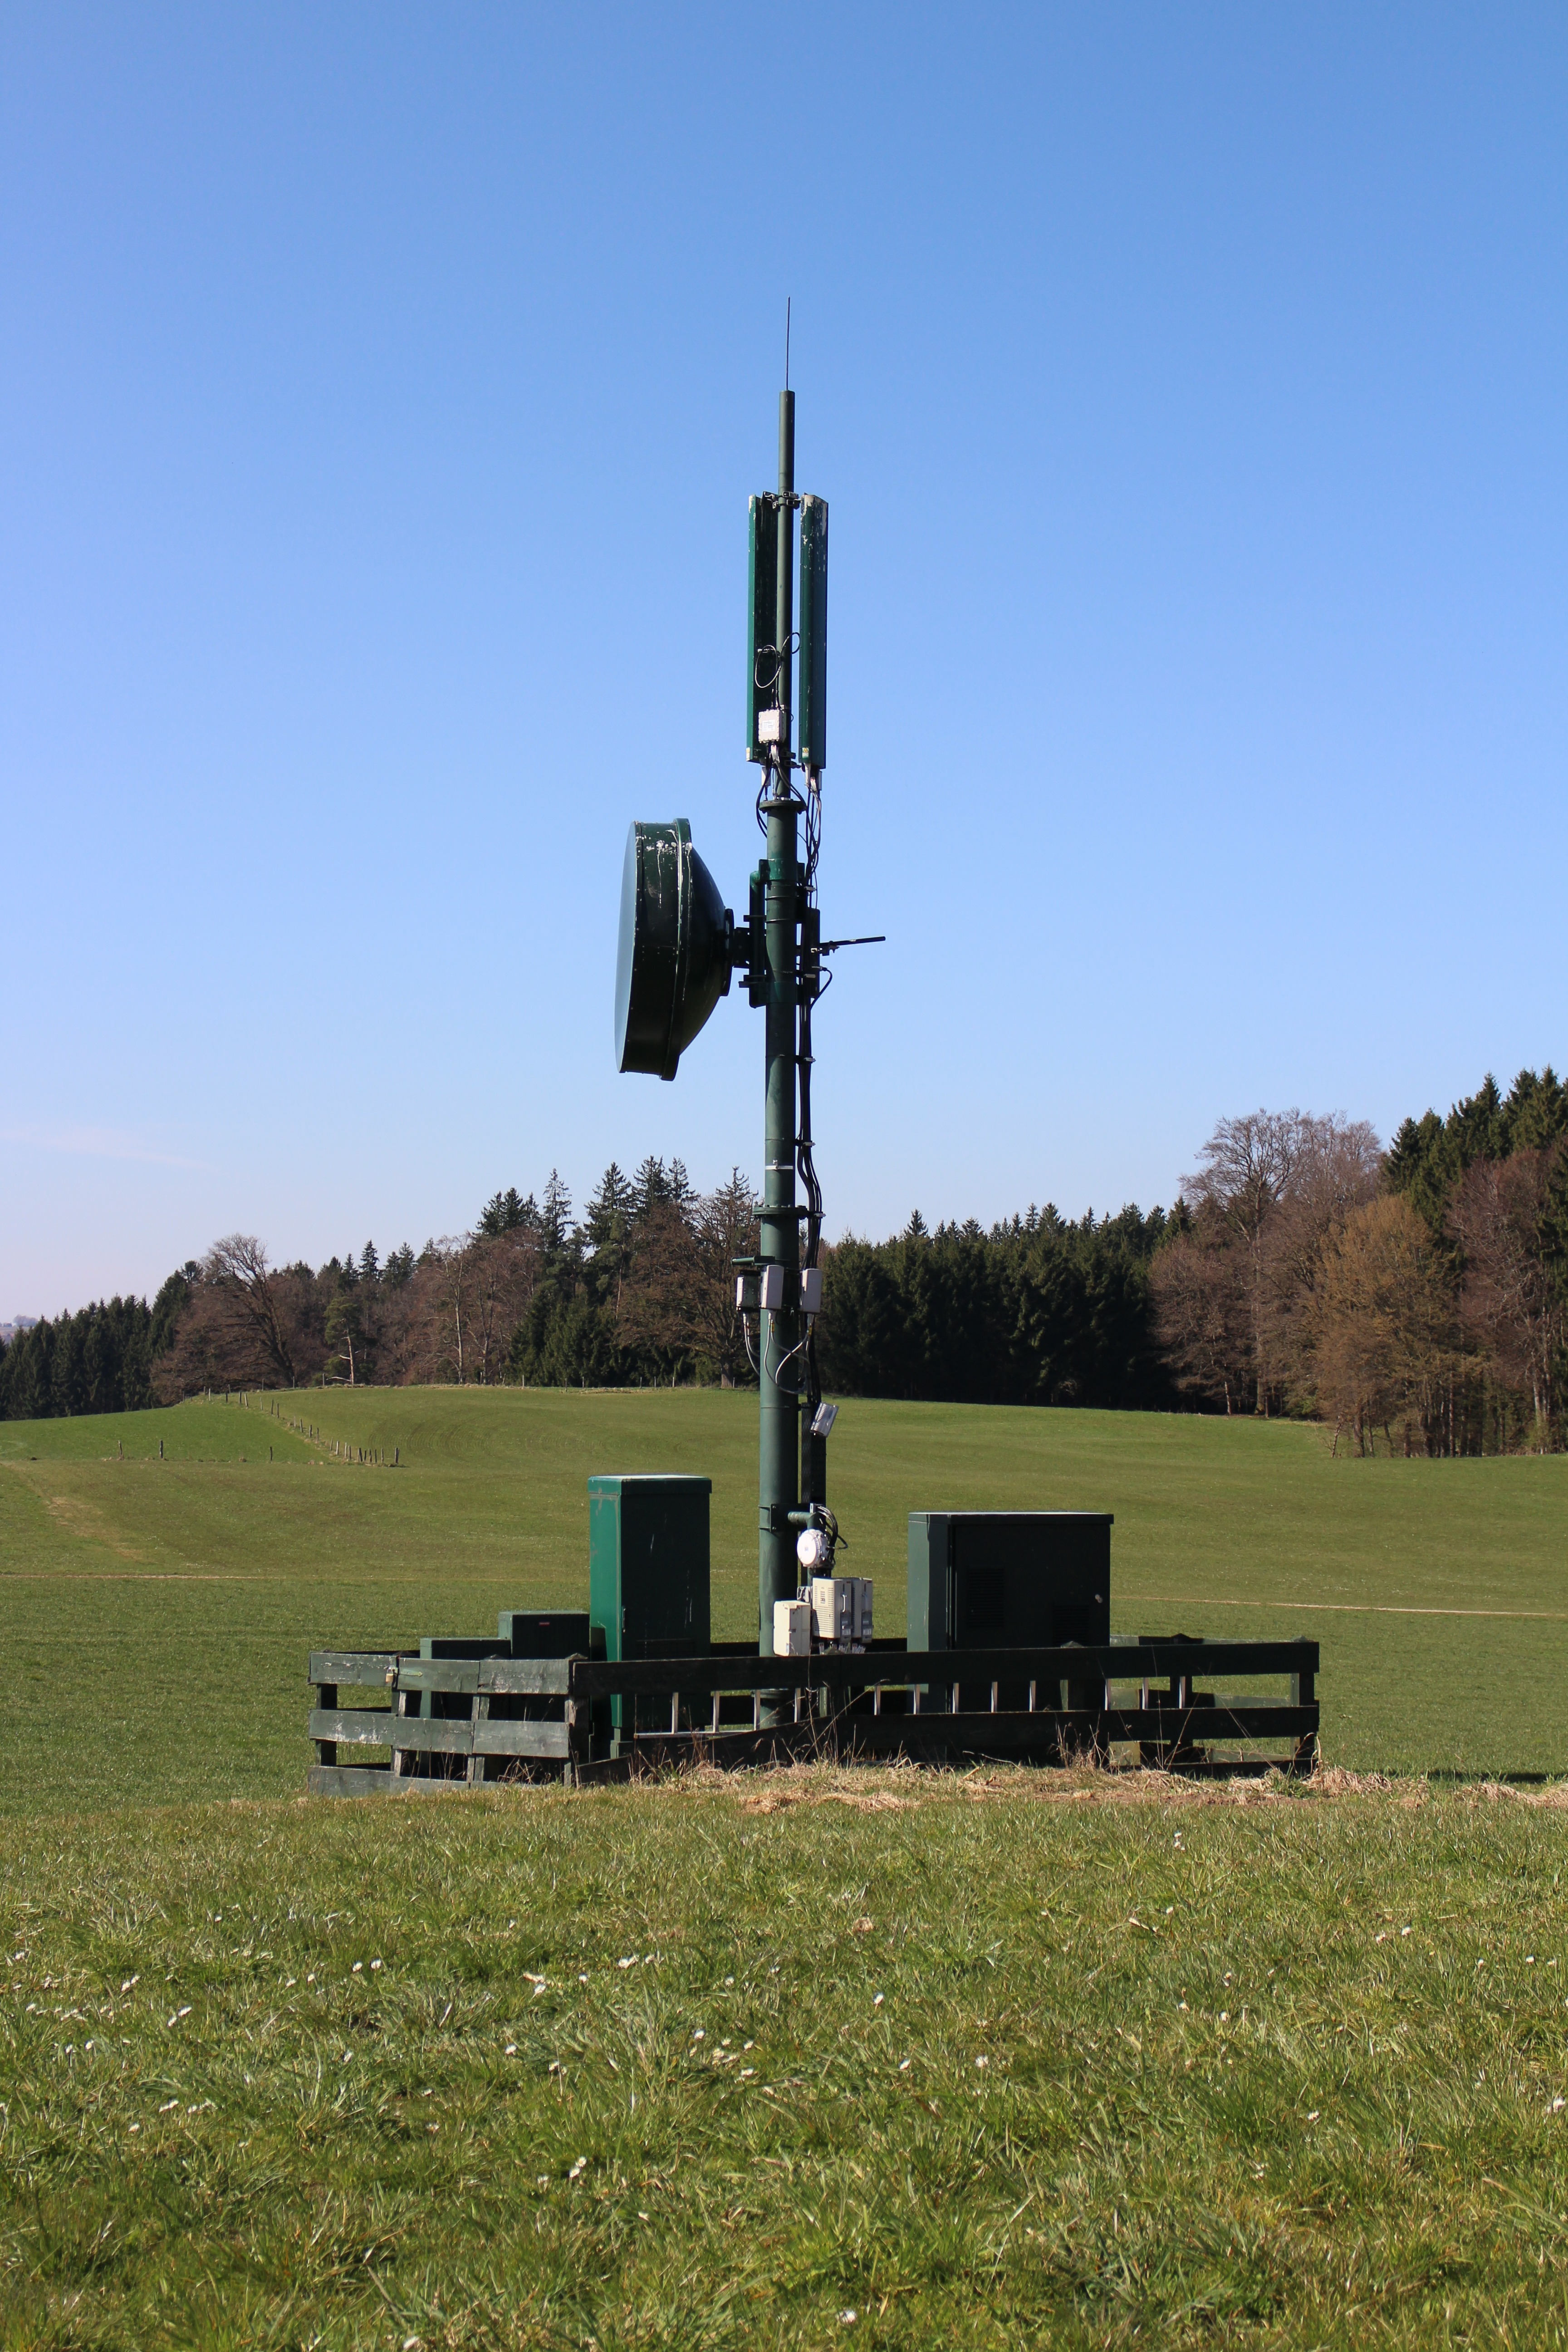
monument, vehicle, rocket, radio, memorial, telecommunications, delivery, antennas, transmission tower, radio relay